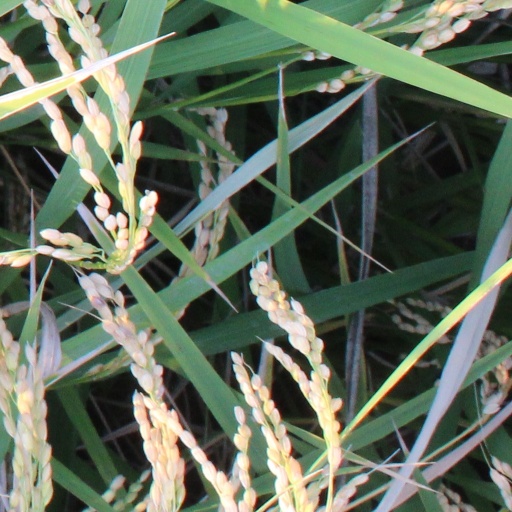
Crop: rice